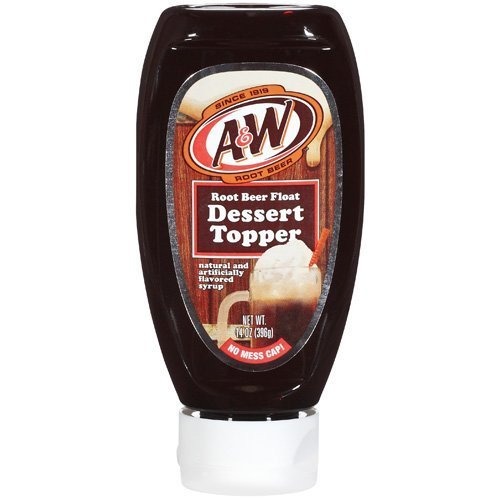
Item Name: A&W Root Beer Float Dessert Topper 14 Oz. Bottle (Pack of 3)
Bullet Point: A&W Root Beer Float Dessert
Product Description: A&W Root Beer Float Dessert
Value: 42.0
Unit: Ounce

Price: 8.47